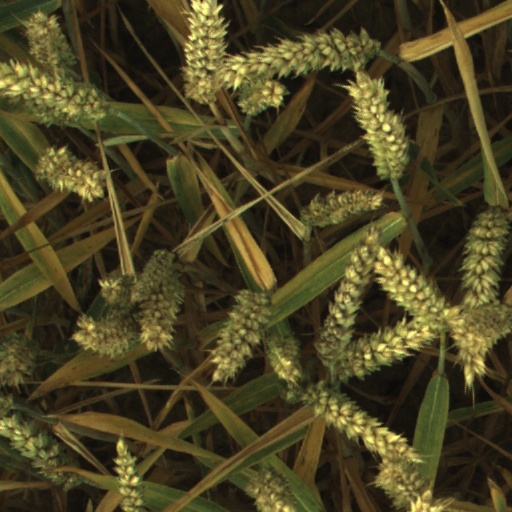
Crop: wheat